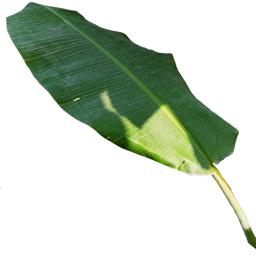
Label: MALBHOG LEAF